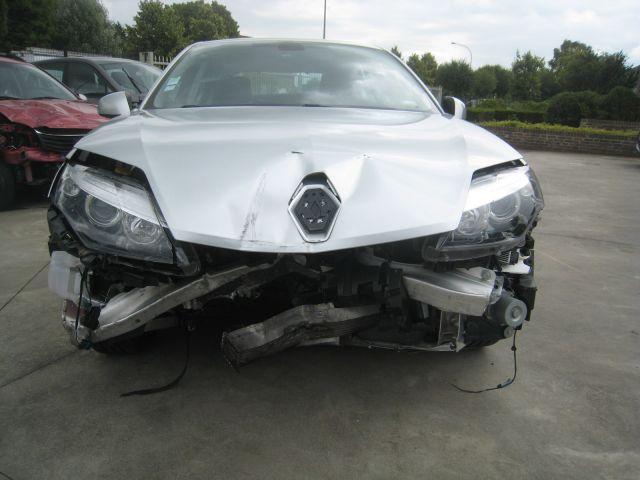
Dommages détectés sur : plaque d'immatriculation avant, pare-choc avant, capot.
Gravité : majeur